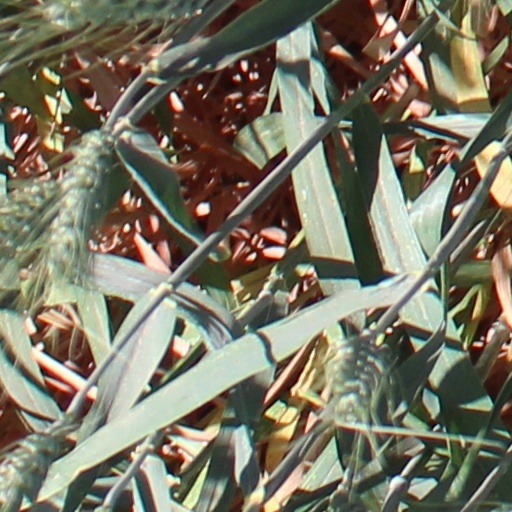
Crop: wheat